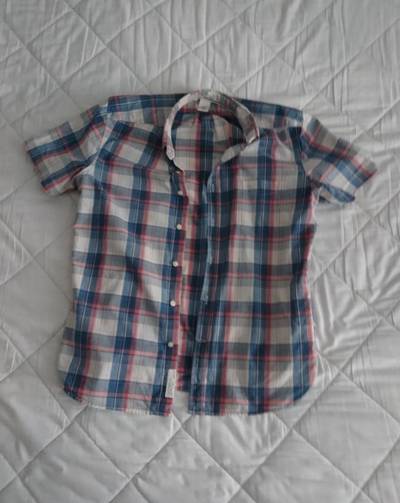
Waste category: clothes